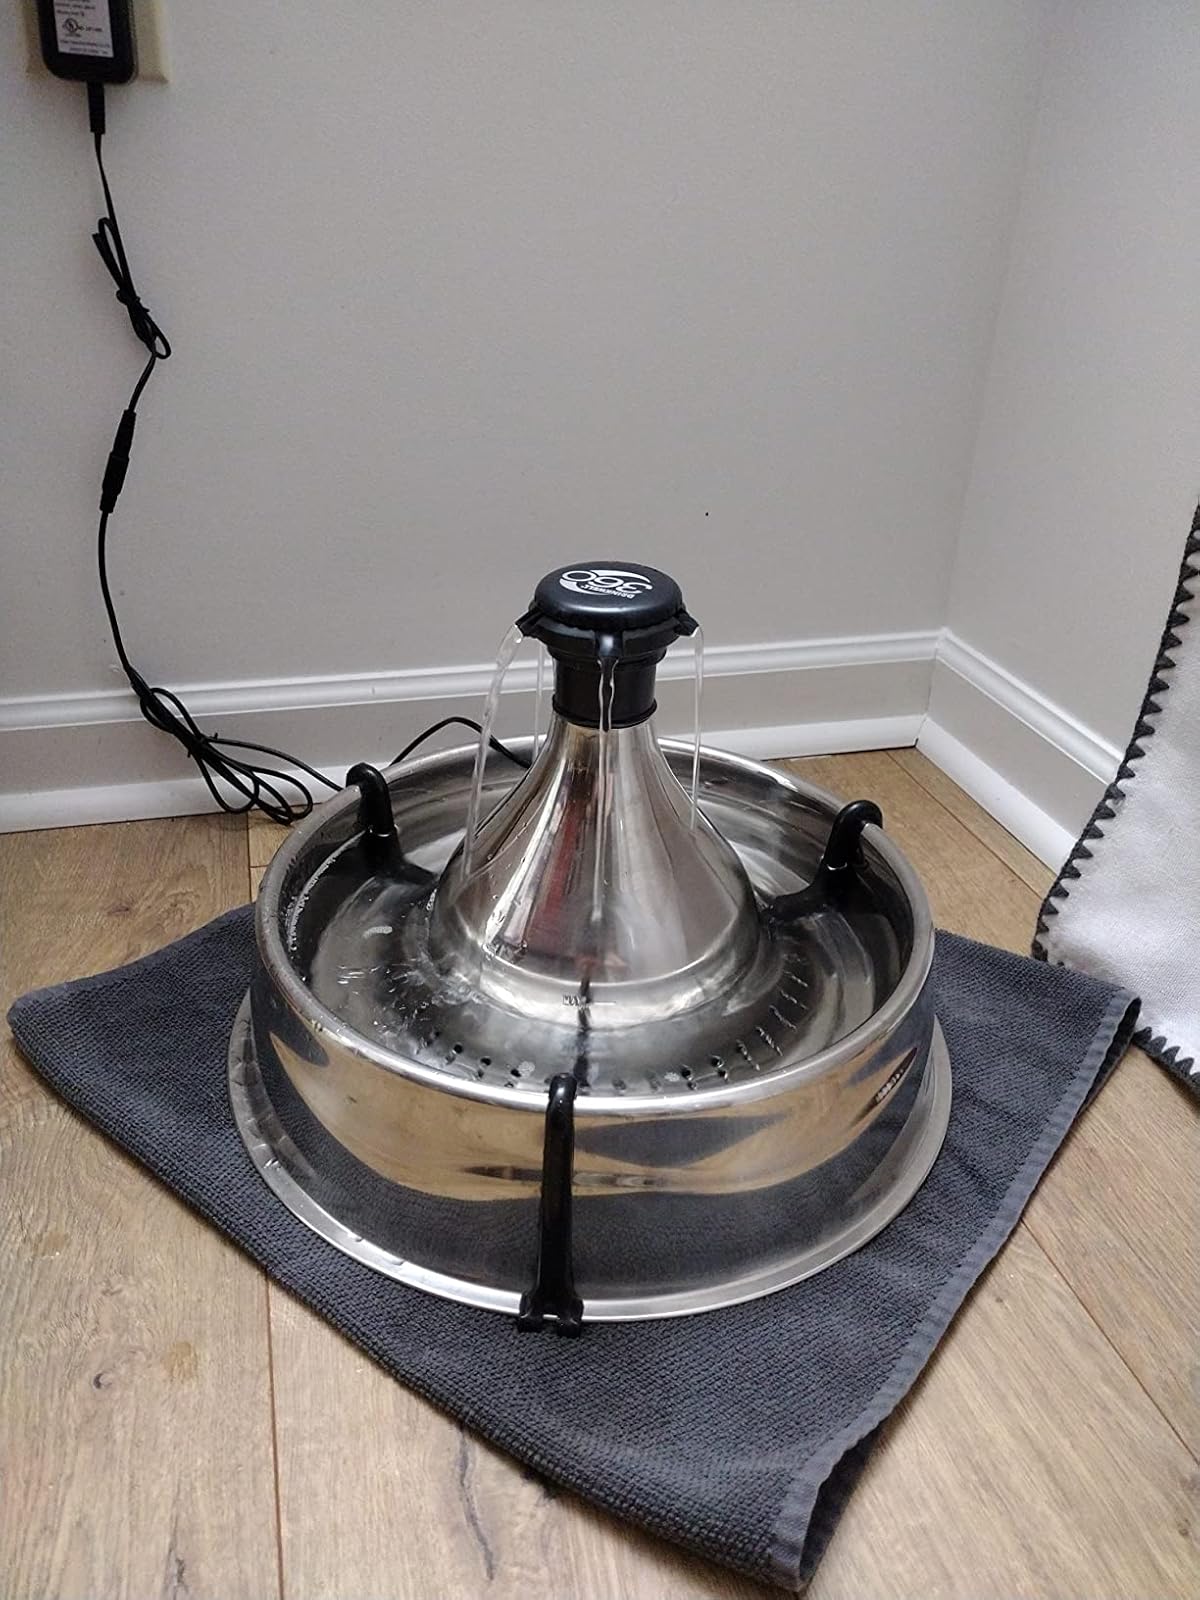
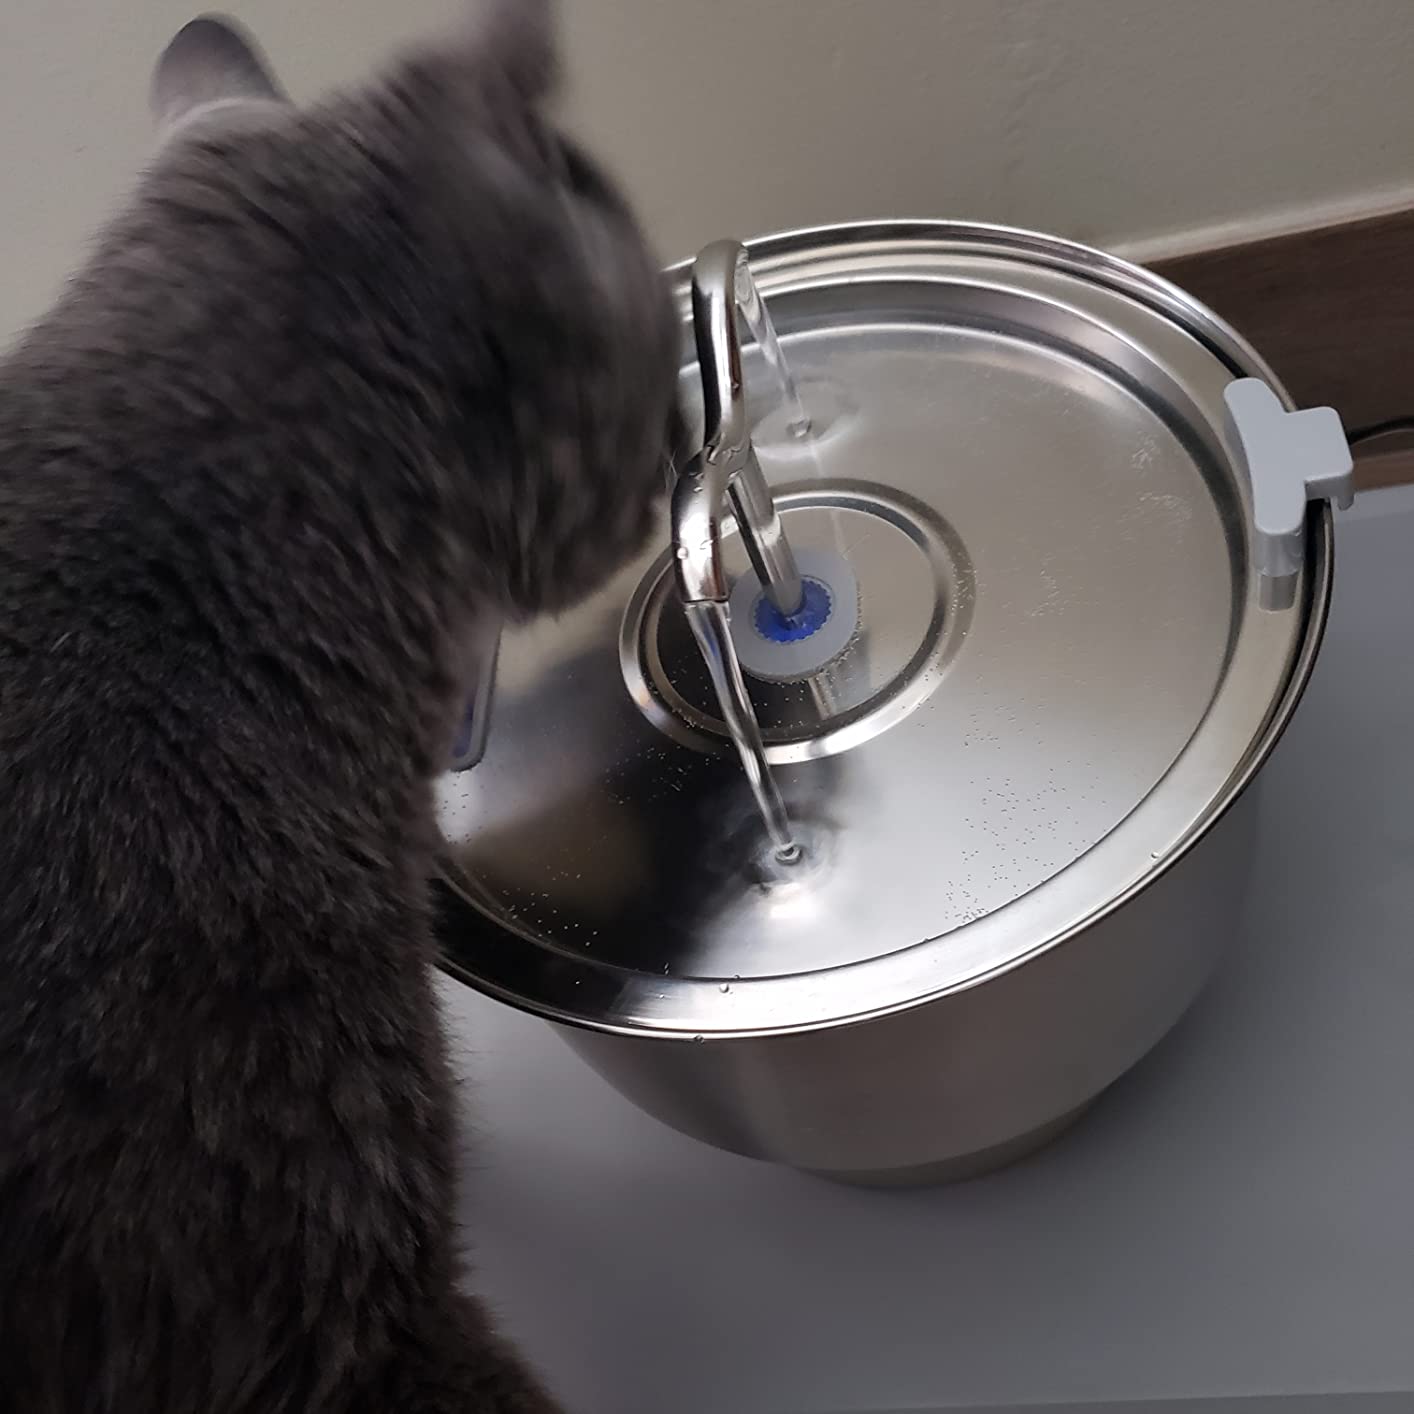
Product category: items_bowl
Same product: no